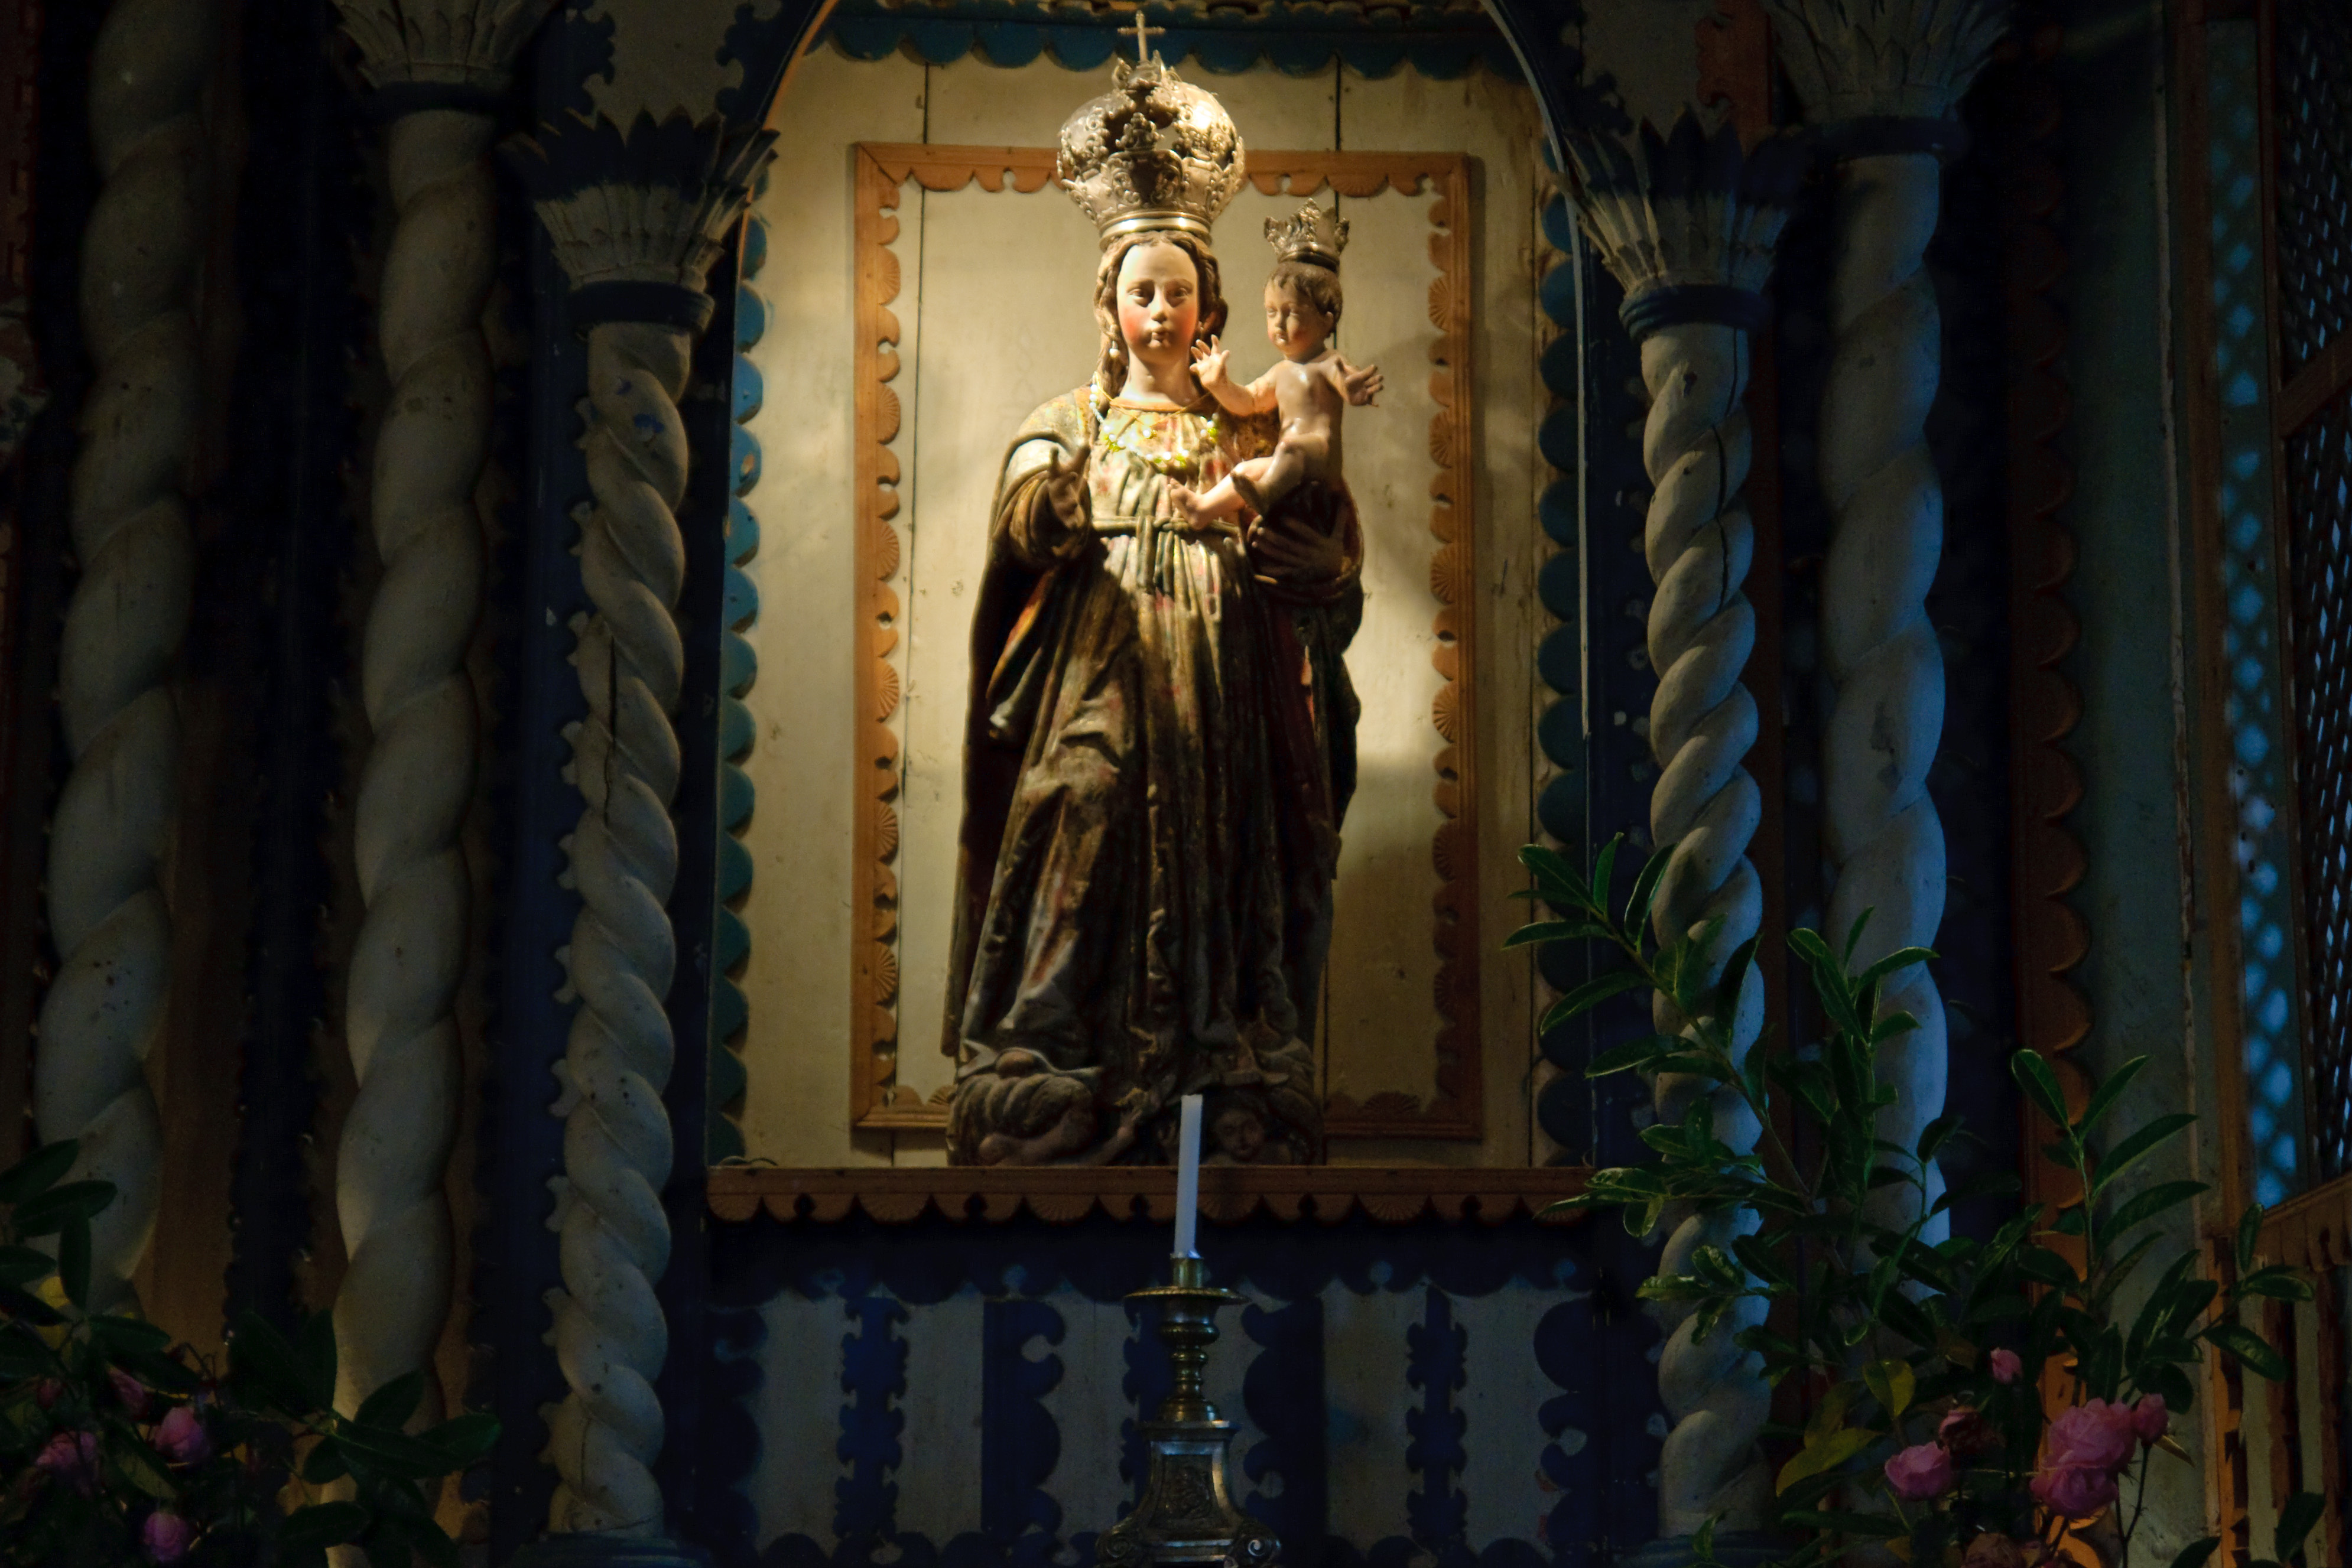
statue, religion, cathedral, nikon, place of worship, chile, temple, altar, screenshot, mythology, d300, chiloe